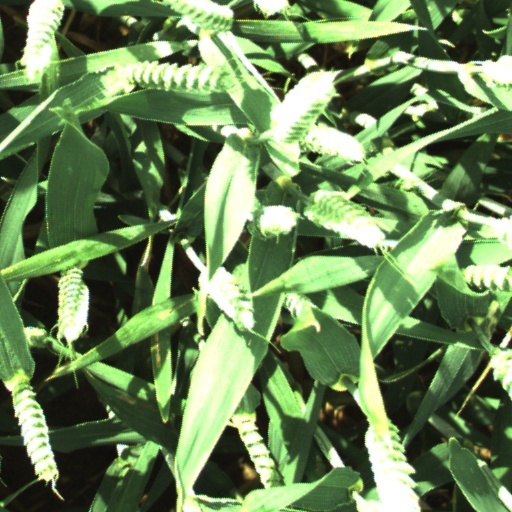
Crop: wheat